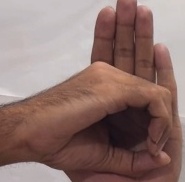
ASL sign: 0